Dzieje Dobroczynności Krajowej i Zagranicznej

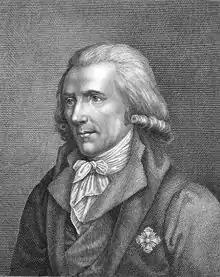
Benjamin Thompson was one of the philanthropists whose activities were frequently discussed in "Dzieje Dobroczynności". The journal also published translations of excerpts from his works

The first editors of the journal were Kazimierz Kontrym, Ignacy Emanuel Lachnicki, and Antoni Marcinowski – individuals already experienced in journalism. They became part of the editorial committee, which was established by Korsakov on 9 October 1820. The committee was responsible for appointing the editor and secretary, overseeing the quality of articles, shaping the journal's profile, and managing its finances. At the head of this body, named the Scientific Committee on Matters of Charity in Vilnius, stood Actual State Councillor Andrzej Bucharski, while the role of secretary was held by university student . Both maintained their positions throughout the journal's existence. Other members included Ignacy Jundziłł, secretary of the Vilnius Charity Society, as well as figures associated with academia: Professor of Mathematical Sciences Michał Pełka-Poliński, physicist Father Eliasz Sieradzki, Professor of Pharmacy Jan Fryderyk Wolfgang, Professor of Algebra Tomasz Życki, Doctor of Medicine Father Józef Jankowski. According to the committee's original statute, its membership could be expanded to 15 members.